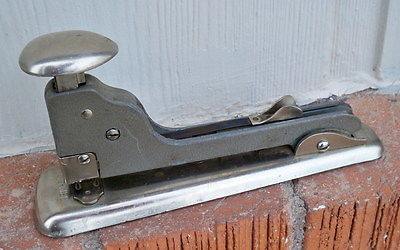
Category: stapler